Kenosha Public Museum

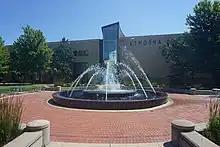
Fountain and entrance to the Kenosha Public Museum

The Kenosha Public Museum was first located on the southwest corner of 56th Street and Eighth Avenue, behind the current Post Office building, in a one-story Beaux Arts building. This building, designed by James Knox Taylor, was completed between 1908 and 1910. The building was moved in 1933, one foot at a time, across the street to its current location at 5608 10th Avenue. Originally, the building served as the city's Post Office, but upon completion of the new post office in 1933, it became the Kenosha Public Museum.